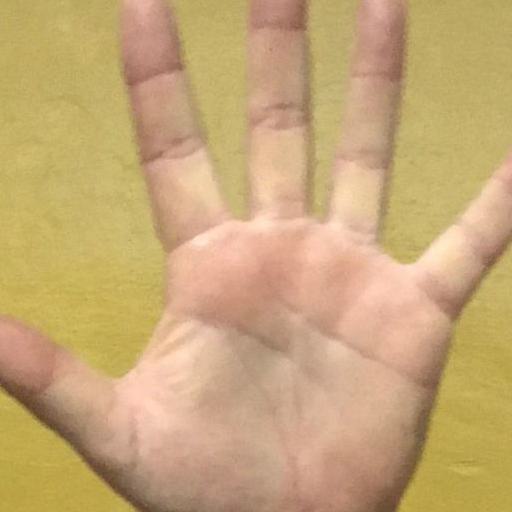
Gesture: palm